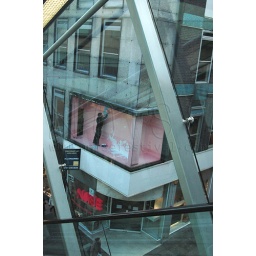
Hammo paints a massive Robot in the NOISELAB first floor window 15/12/09